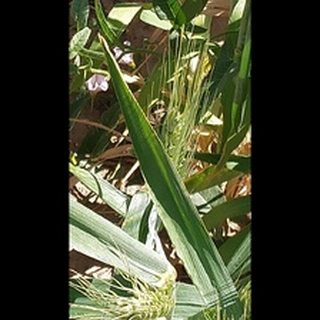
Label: healthy_wheat